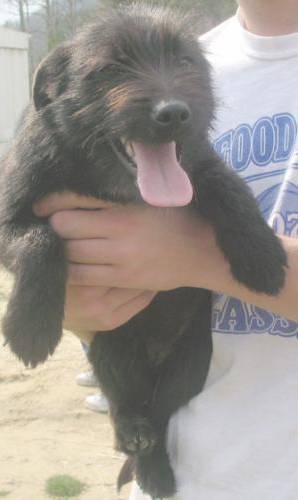
Label: dog